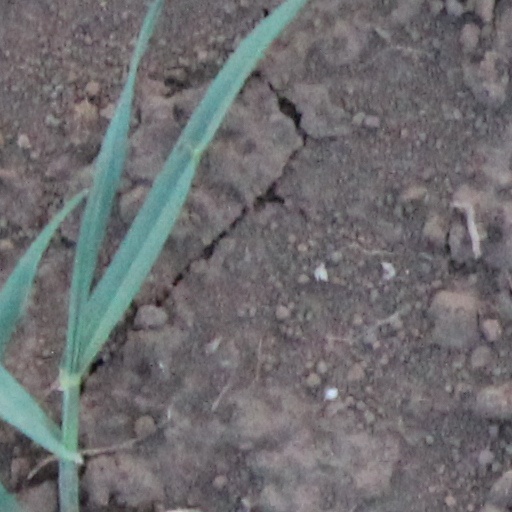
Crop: wheat